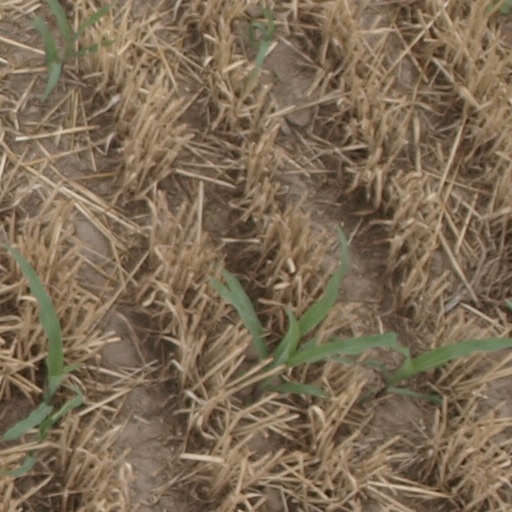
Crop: maize; corn